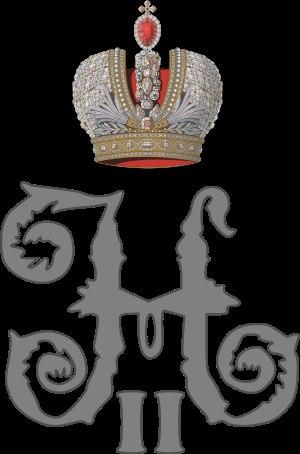
Nicolas II, né Nikolaï Aleksandrovitch Romanov le 6 mai 1868 au palais de Tsarskoïe Selo et exécuté sommairement avec toute sa famille le 17 juillet 1918 à Iekaterinbourg, est connu comme le dernier empereur de Russie, également roi de Pologne et grand-duc de Finlande, de la dynastie des Romanov.